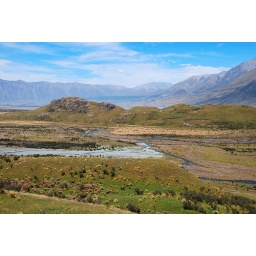
mount sunday in the rangitata river valley used for edoras in lotr